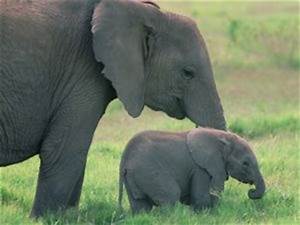
Label: elefante